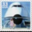
Label: airplane